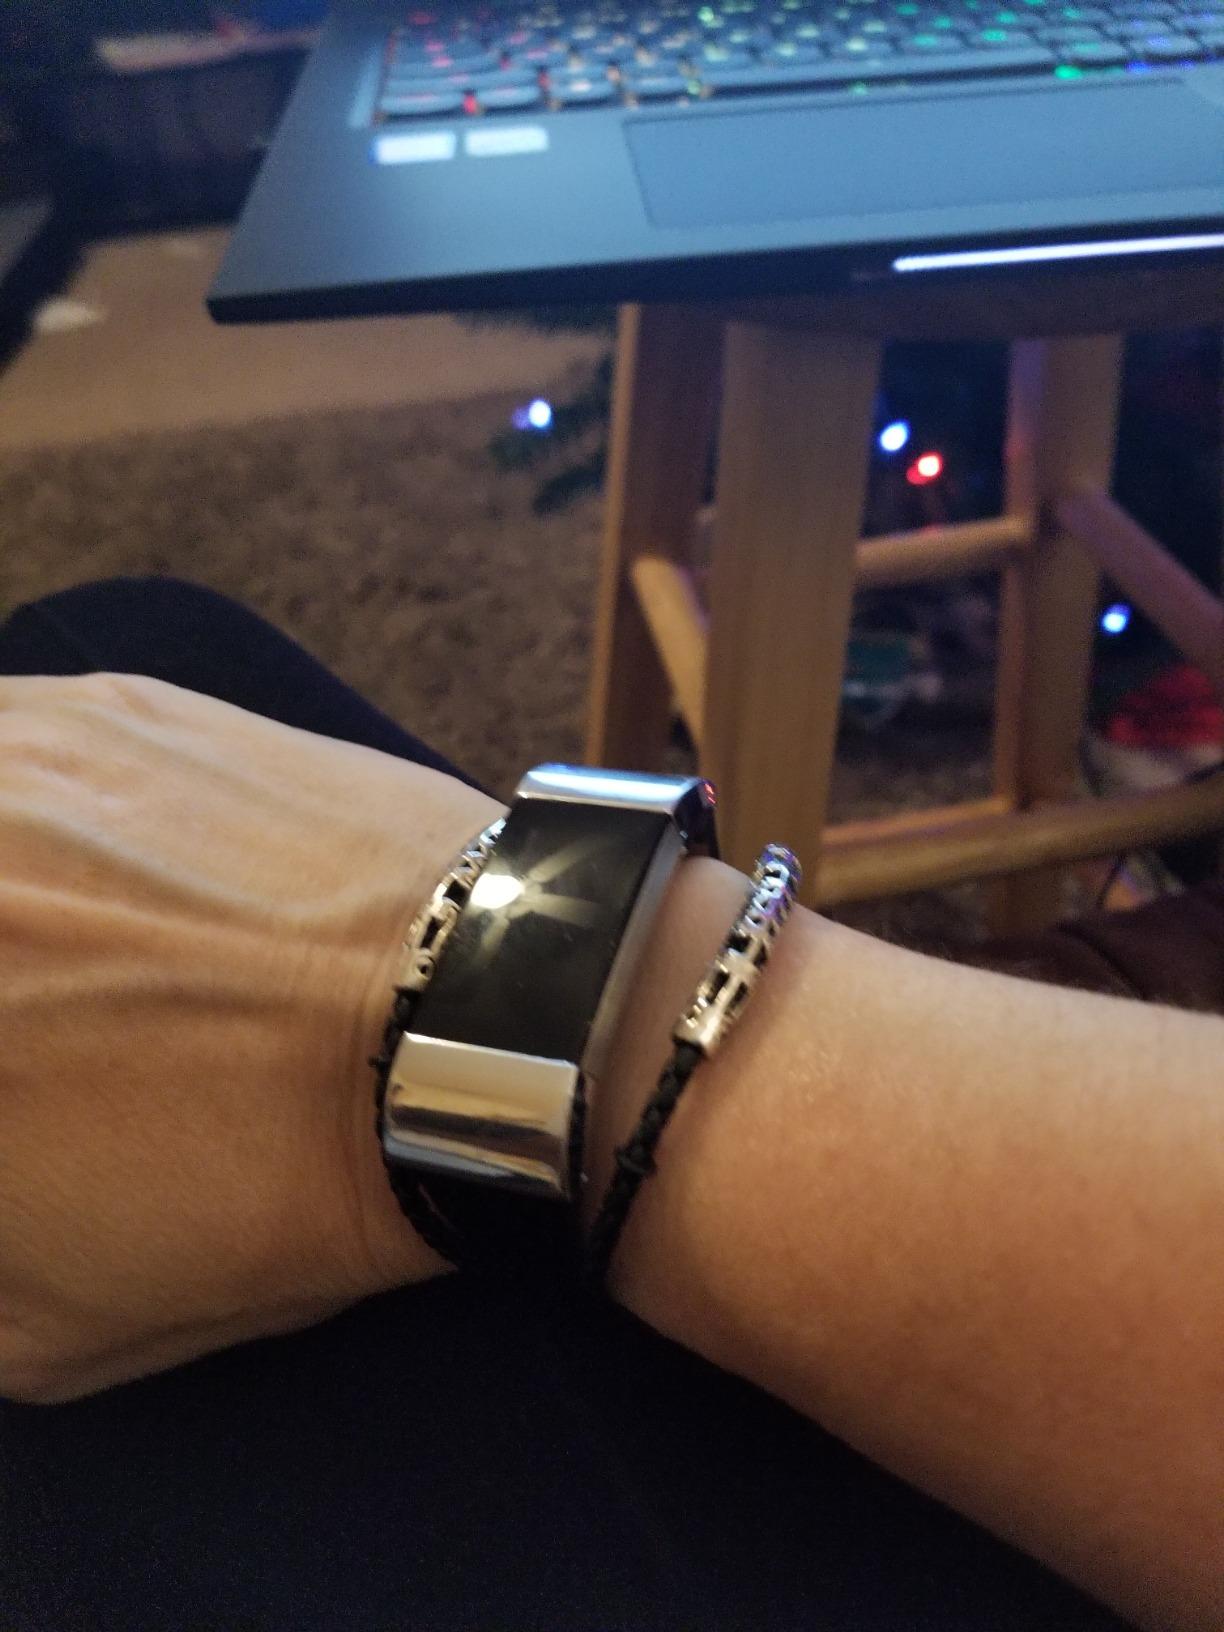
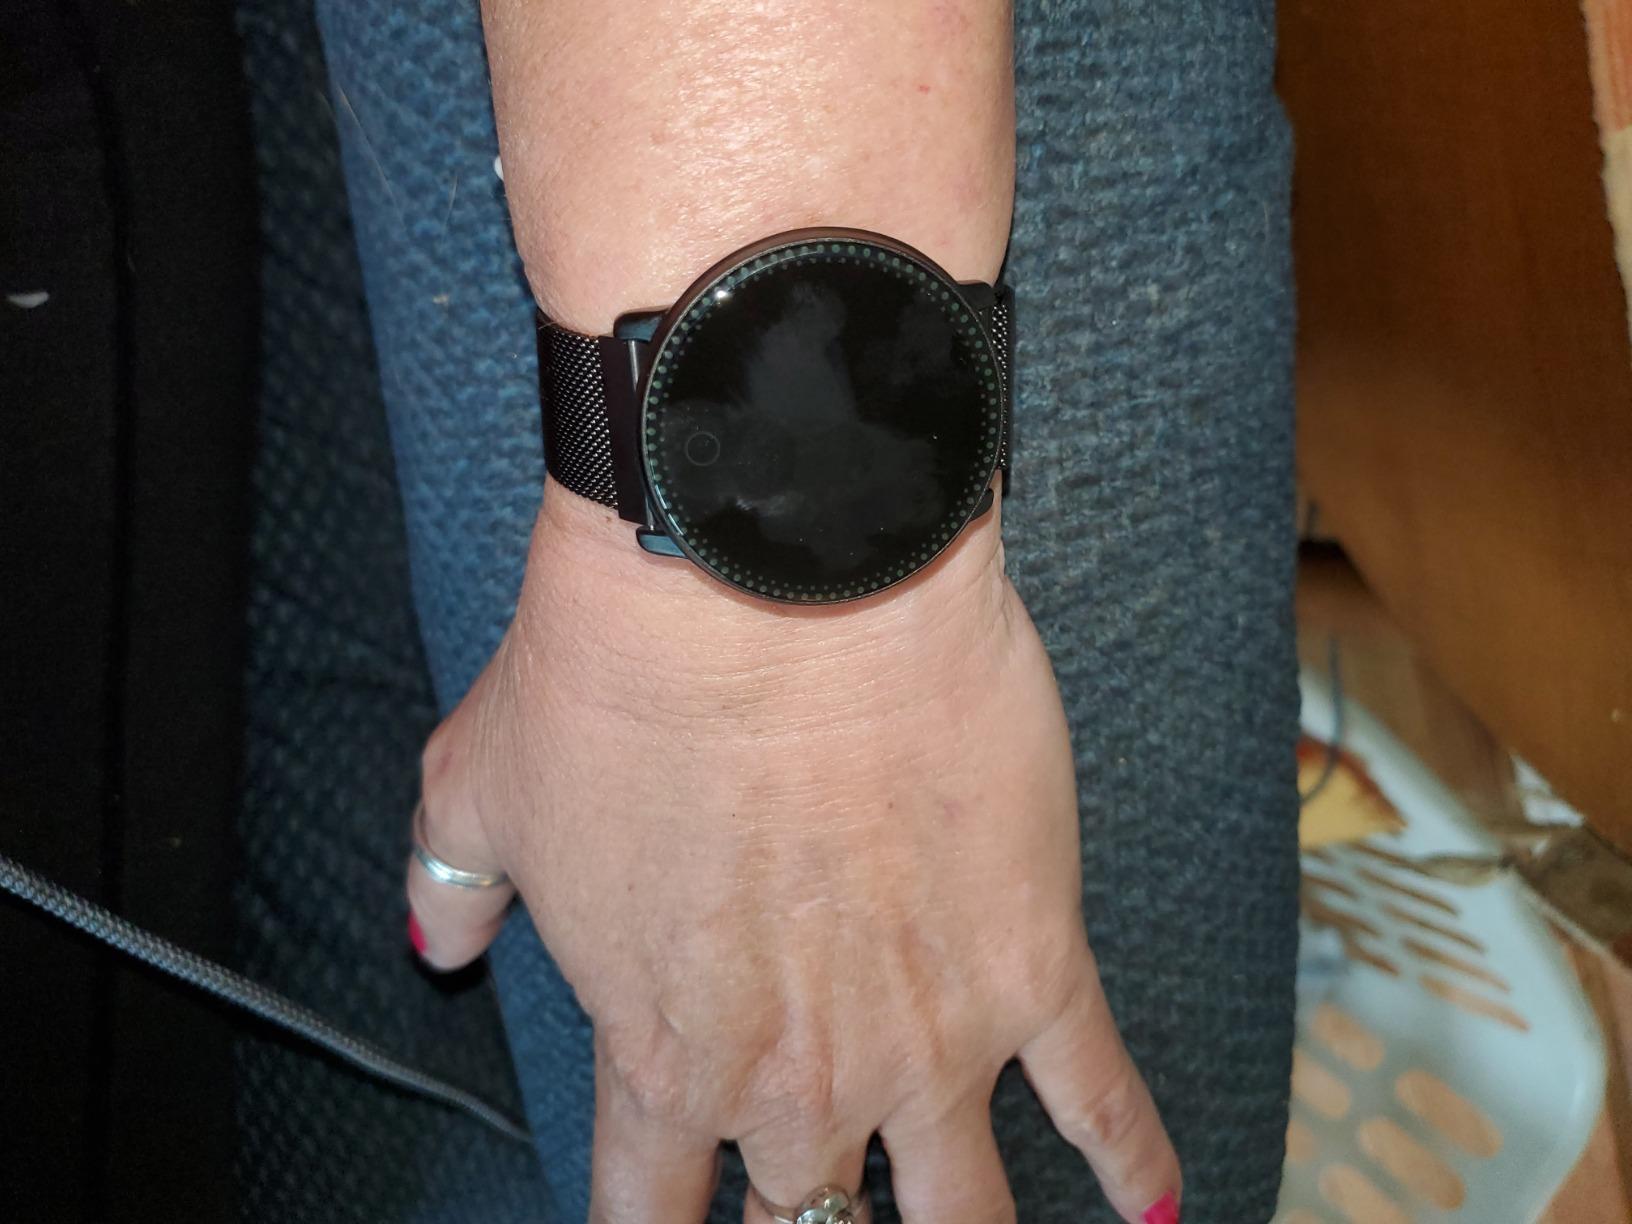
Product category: smartwatch
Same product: no